Stormer (band)

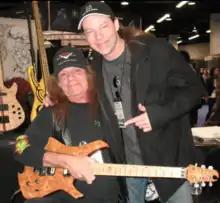
Stormer guitarist Donny Simmons and former bassist Tim Gaines together at 2012 The NAMM Convention in Anaheim, California.

In 2008, when asked if the demos will be remastered and made public, Gaines replied, "I doubt if anyone can find the Masters. We are talking of having a Stormer reunion in the near future. We may decide to record it."